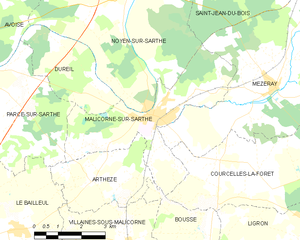
Carte des communes françaises